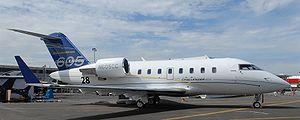
Bombardier Challenger 605 pendant le Salon international du Bourget de 2007.